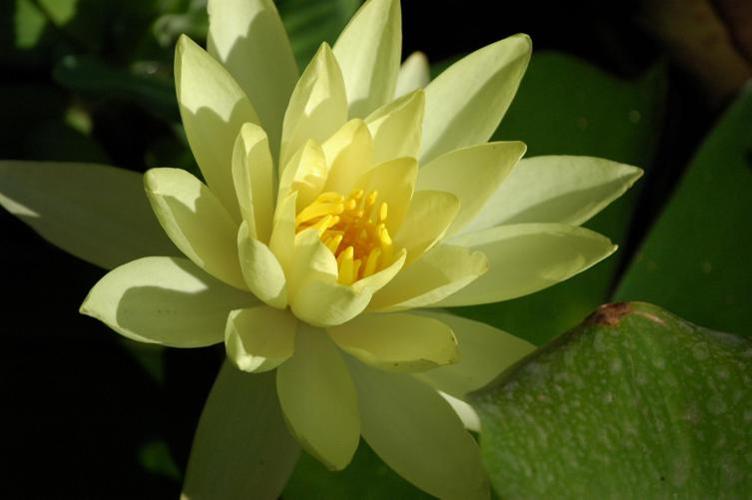
Label: water lily